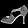
Label: Sandal